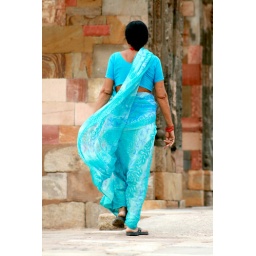
I like the blue sari against the dirty stone